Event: Nepal Earthquake
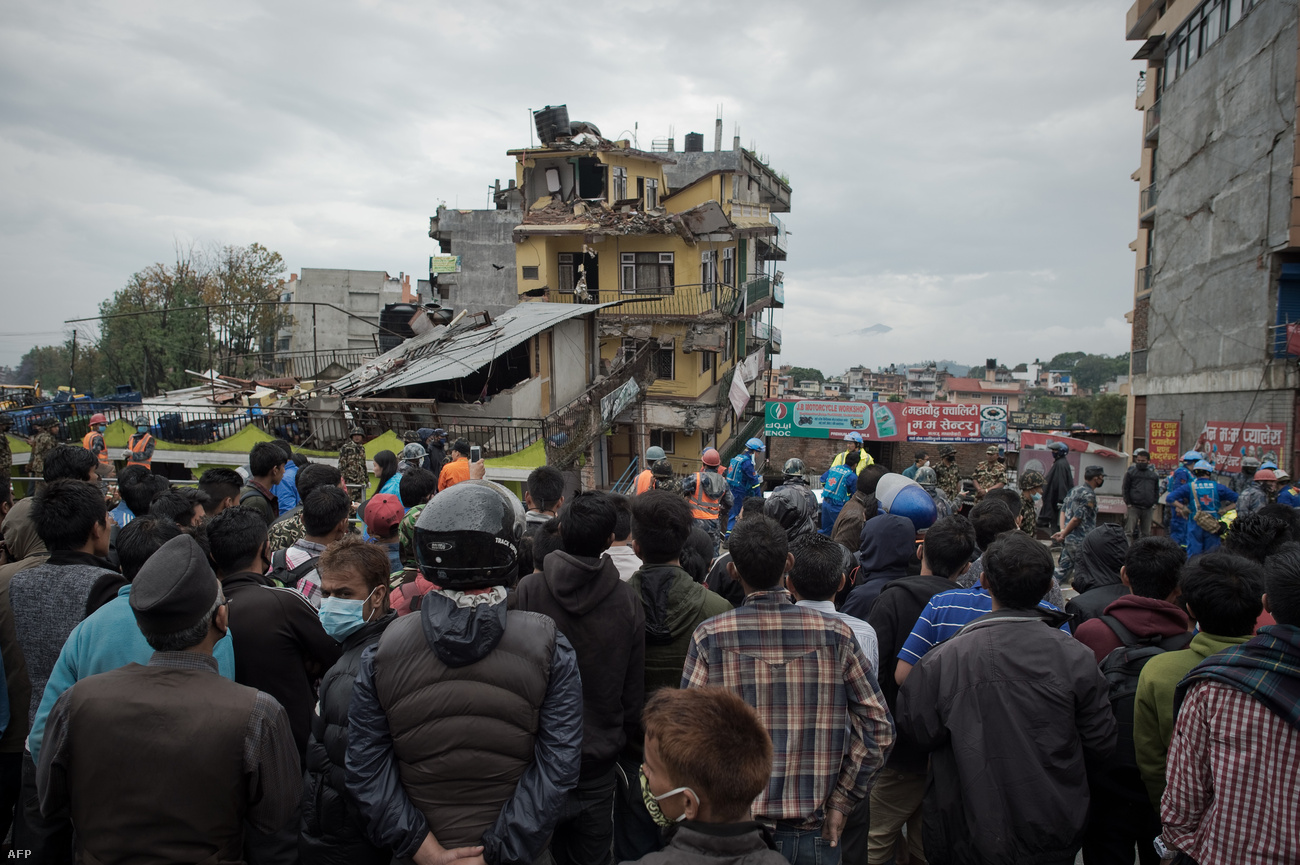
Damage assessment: no_damage